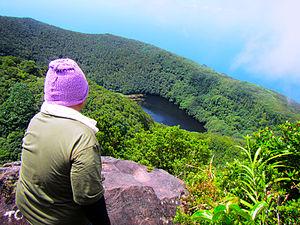
Camiguin est une île et une province des Philippines.